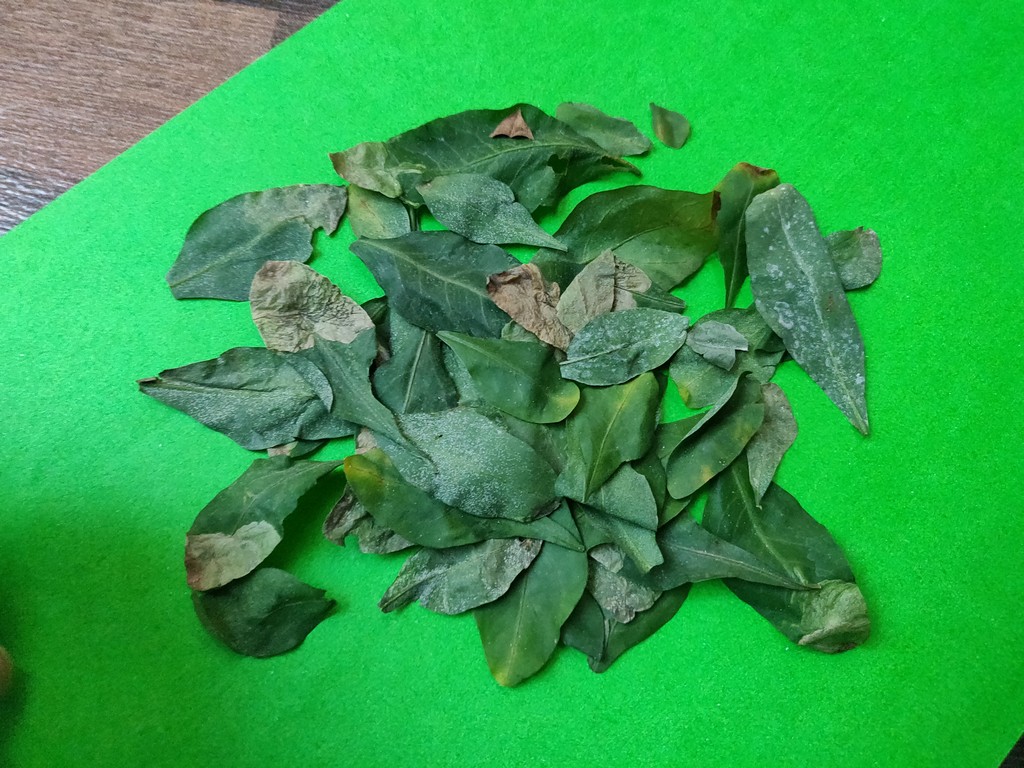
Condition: Unhealthy
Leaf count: multiple
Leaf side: unknown